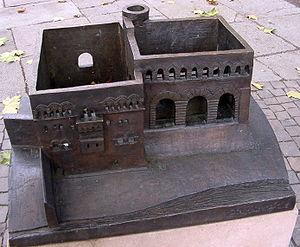
Le site classé du palais impérial de Barberousse, est un palais édifié au XIIᵉ siècle par l'empereur Frédéric Barberousse à Kaiserslautern. Après de multiples aménagements au fil des siècles, il ne subsiste plus de ce palais médiéval que des ruines.